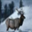
Label: deer